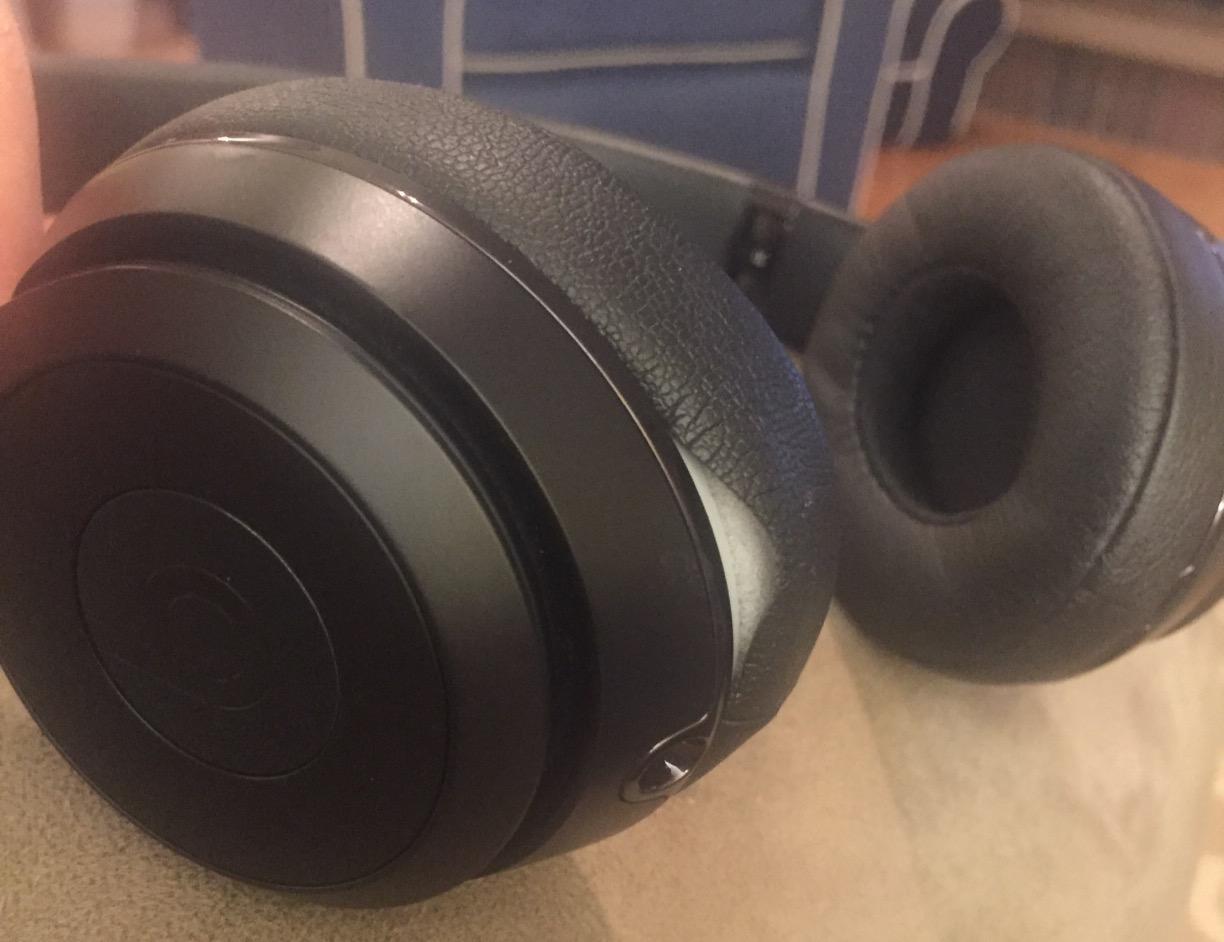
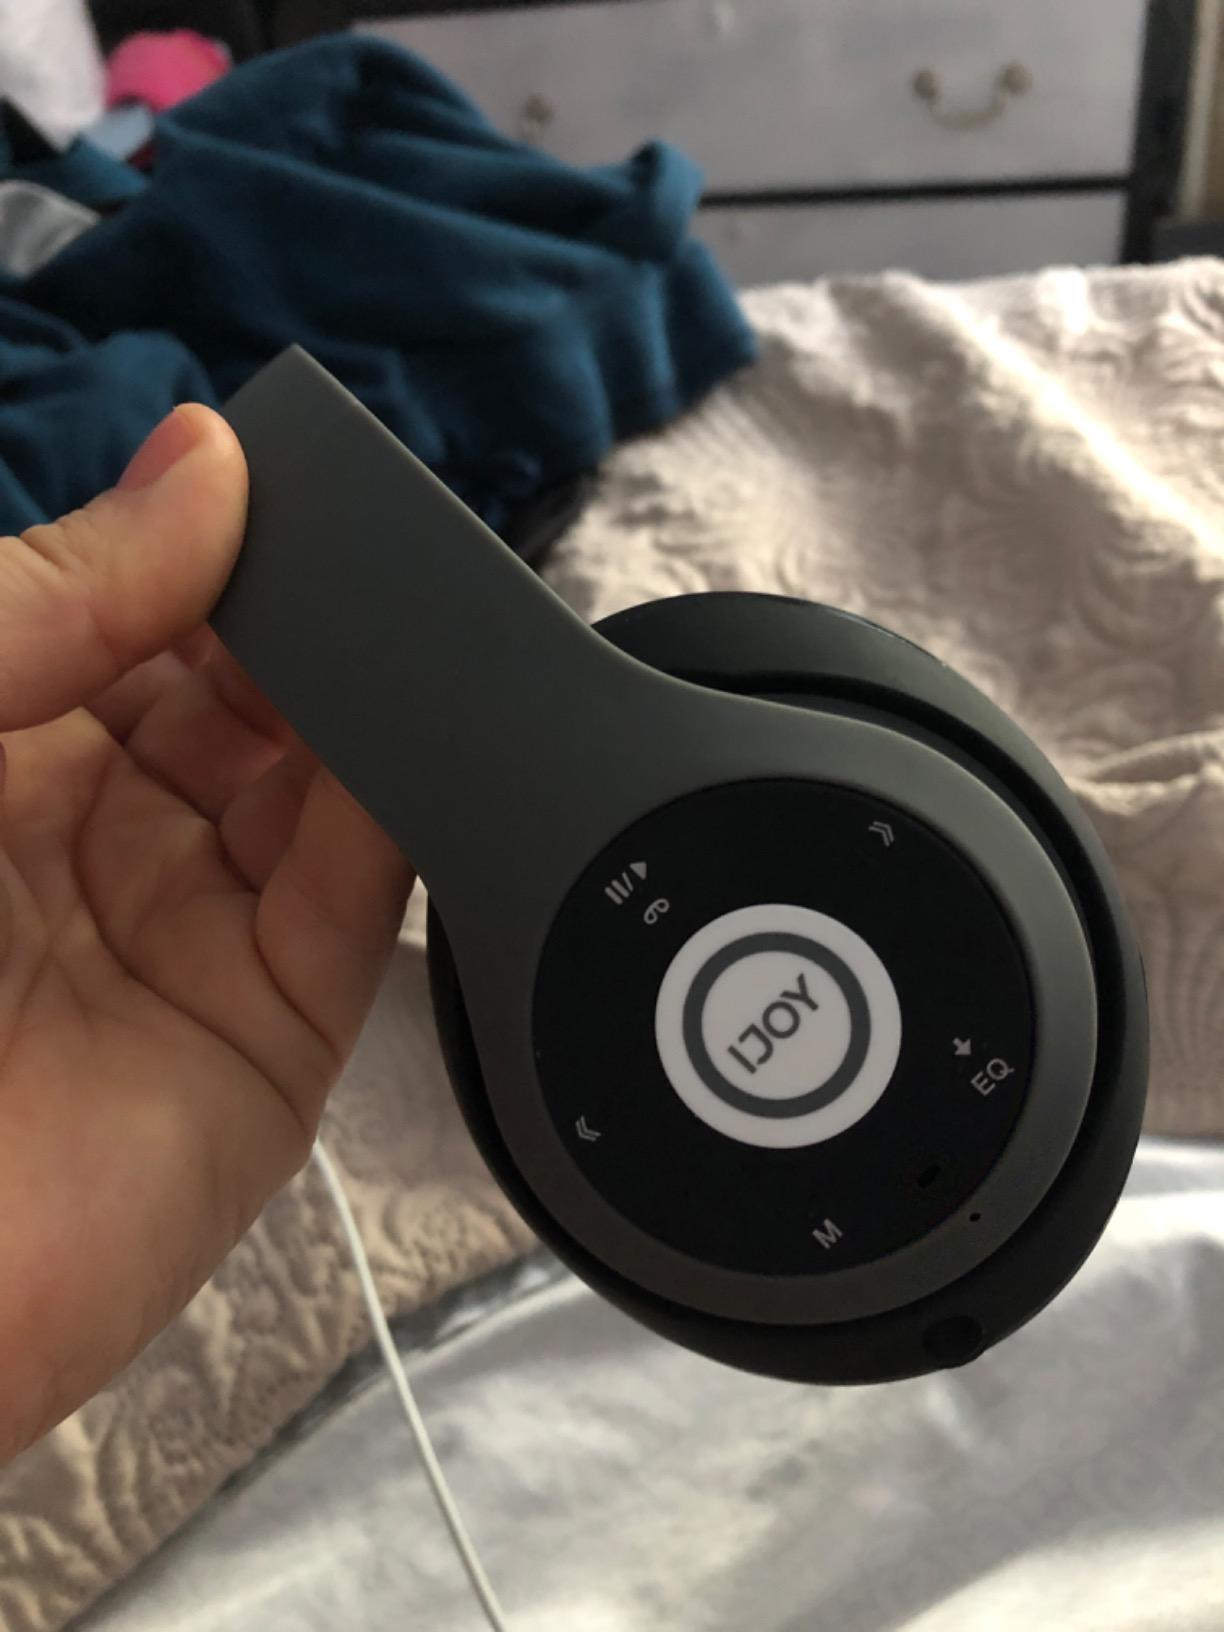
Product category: headphones
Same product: no